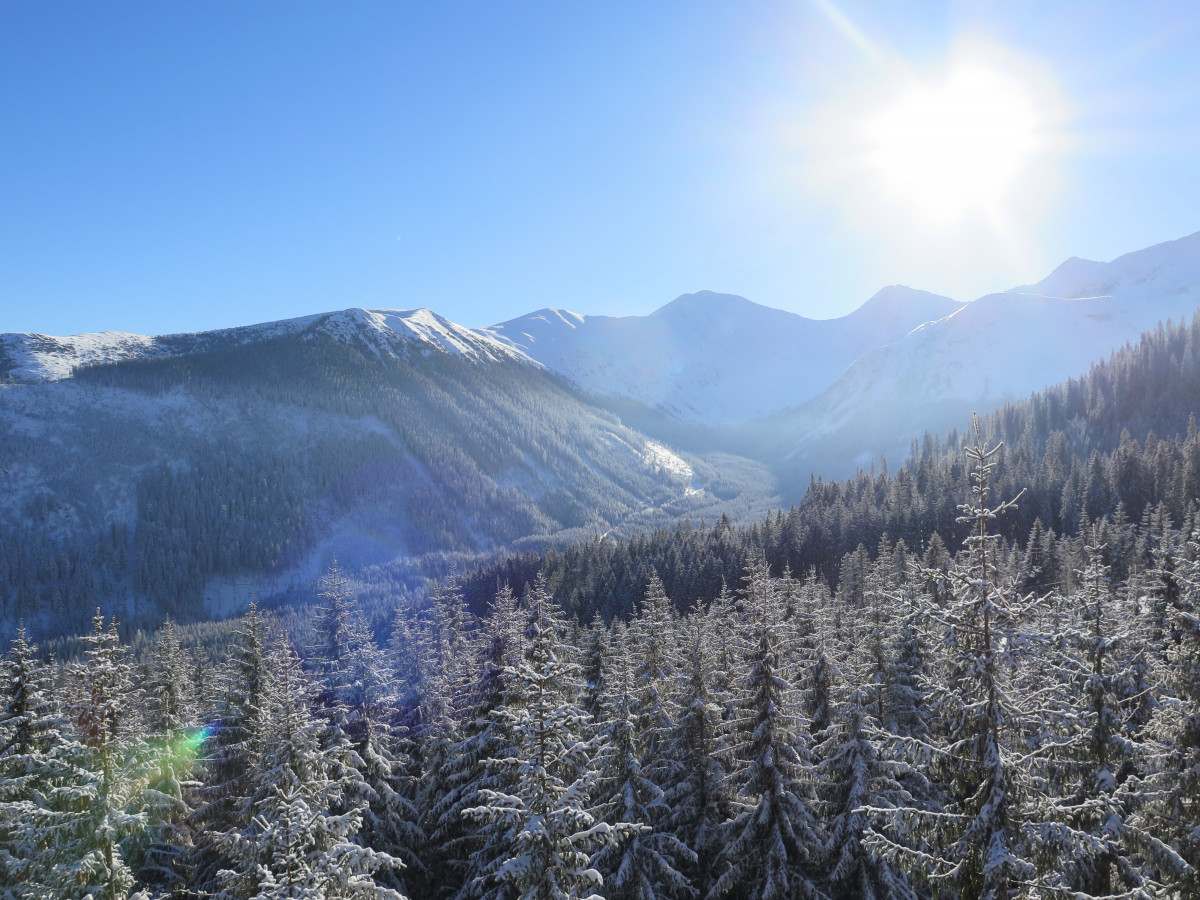
Tags: tree, forest, wilderness, snow, winter, lake, mountain range, weather, ridge, summit, alps, plateau, landform